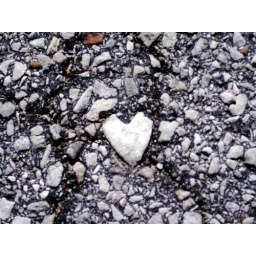
This heart shaped stone is in the pavement. I pass it everyday walking to and from my car.